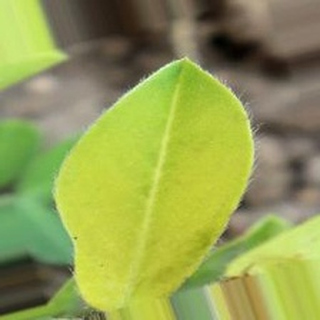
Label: groundnut_nutrition_deficiency